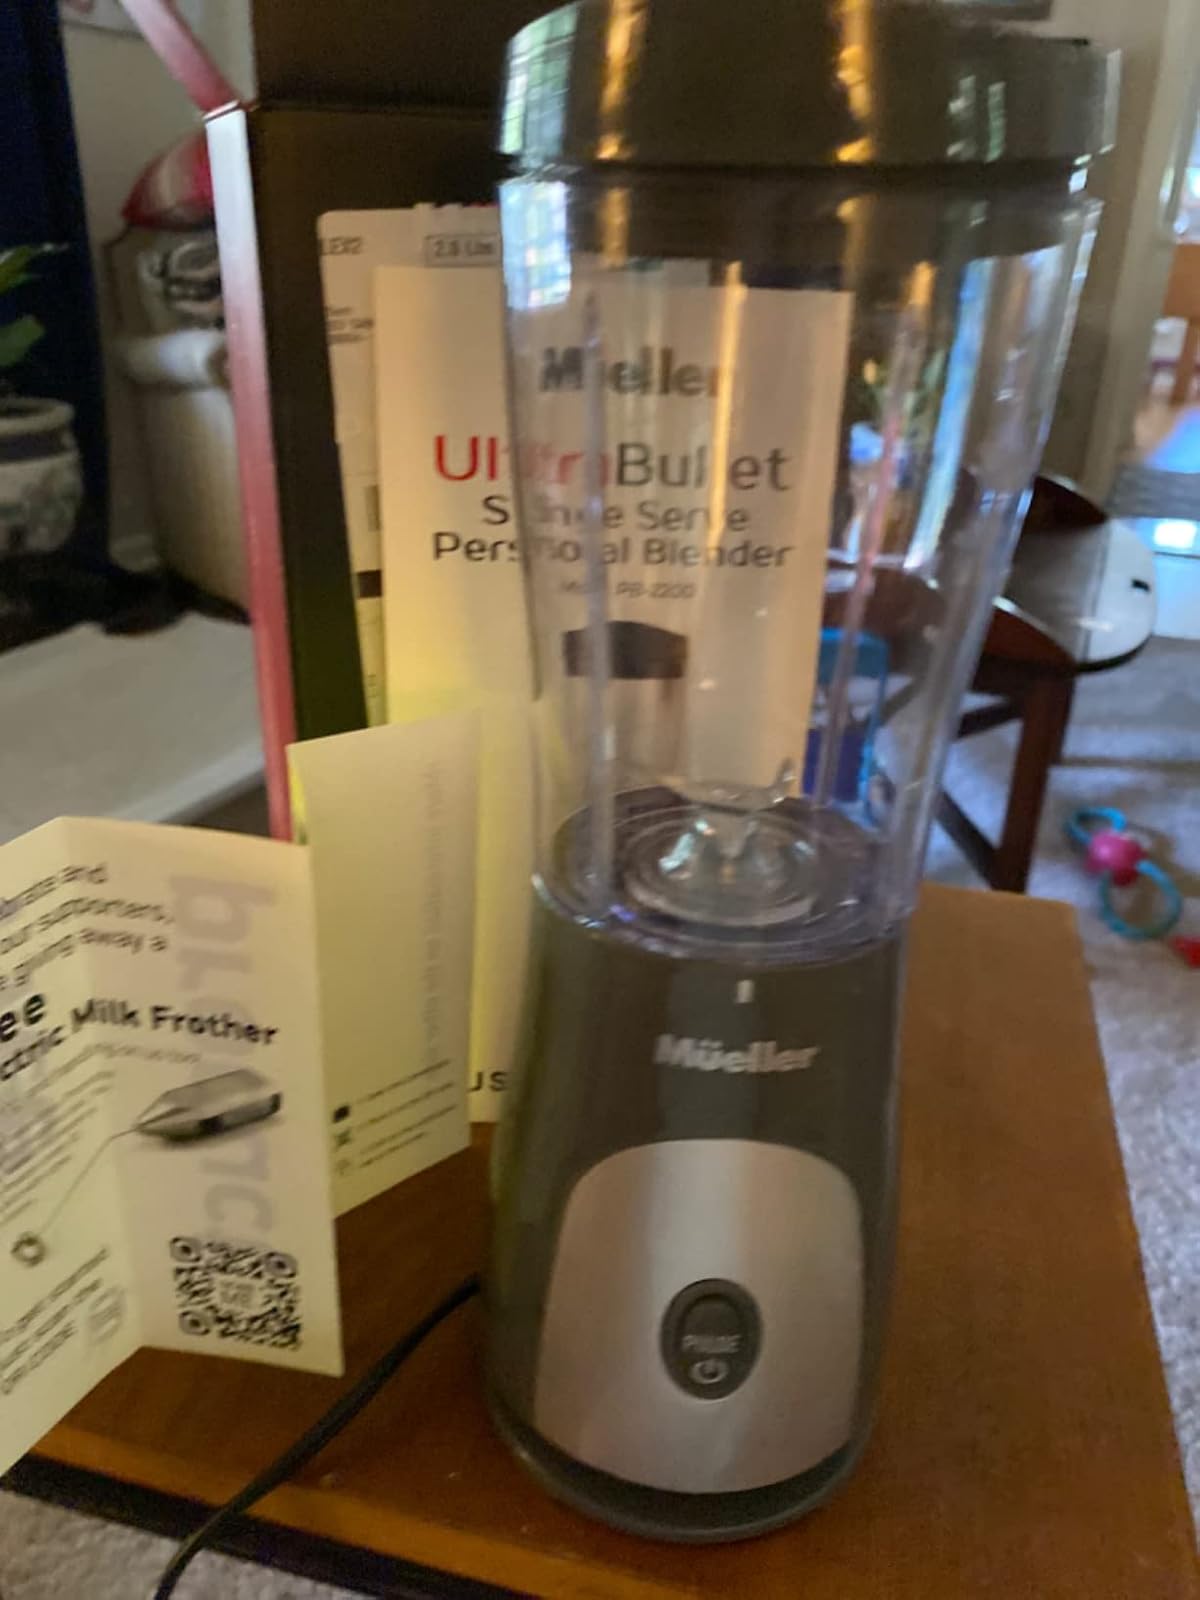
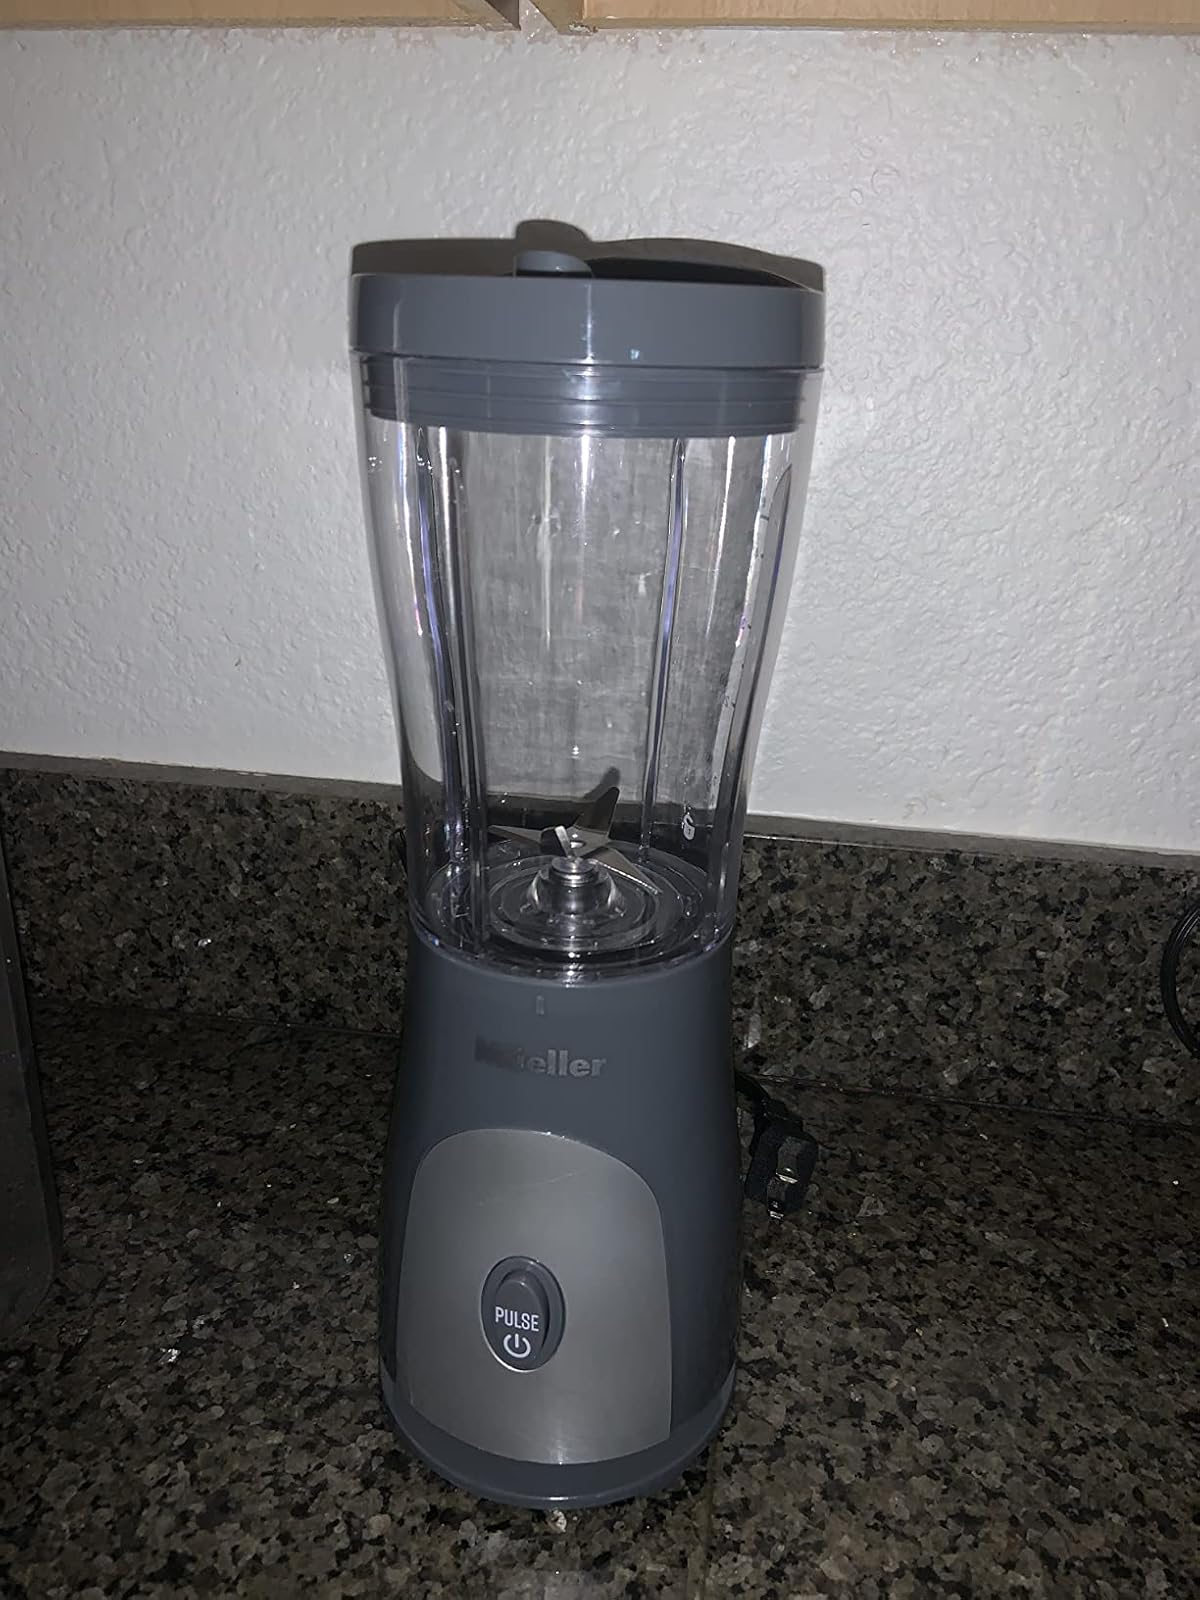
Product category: items_blender
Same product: yes